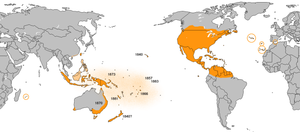
La migration des papillons est, avec celle des criquets, l'un des types les plus visibles et les plus connus de migration d'insectes. Comme toute migration animale il s'agit d'un déplacement, souvent sur de longues distances, à caractère périodique et impliquant un retour.
Le Monarque est une espèce principalement américaine de lépidoptères de la famille des Nymphalidae et de la sous-famille des Danainae.